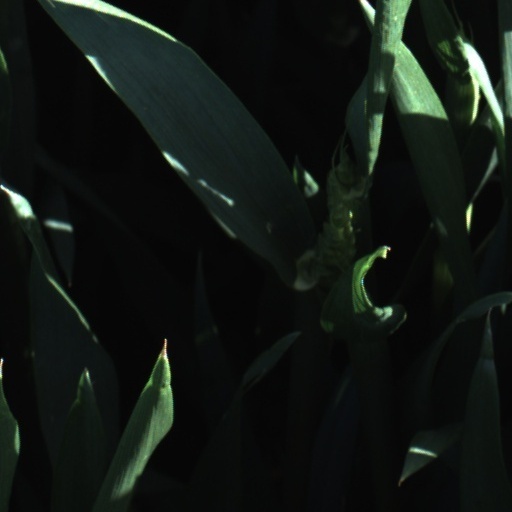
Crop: wheat